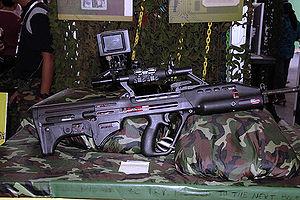
Le SAR-21 est le fusil d'assaut de l'armée de Singapour, où il remplace progressivement les M16, les SAR 80 et les SR 88. Il utilise la munition standard 5,56 mm OTAN.